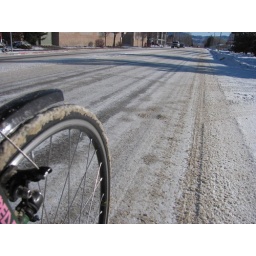
long st road bikes in the snow